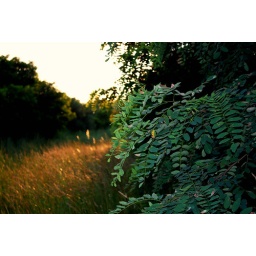
all was golden in the sky